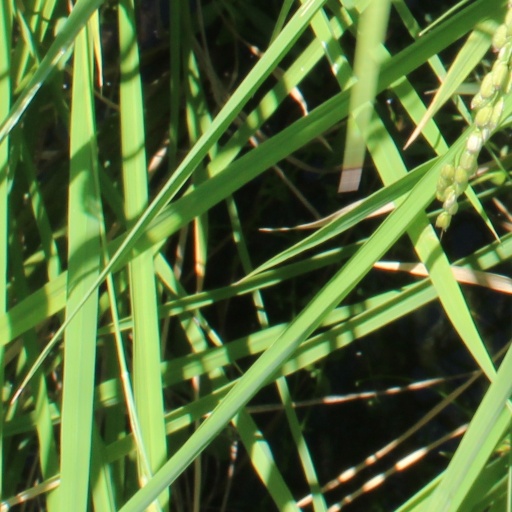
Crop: rice